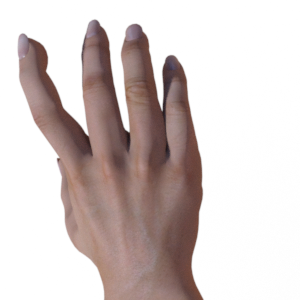
Label: paper